Vilhelm Lund

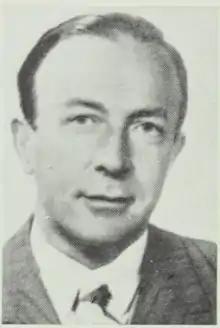

Vilhelm Lund, sometimes credited as Wilhelm Lund (April 7, 1900 – January 7, 1982), was a Norwegian actor.